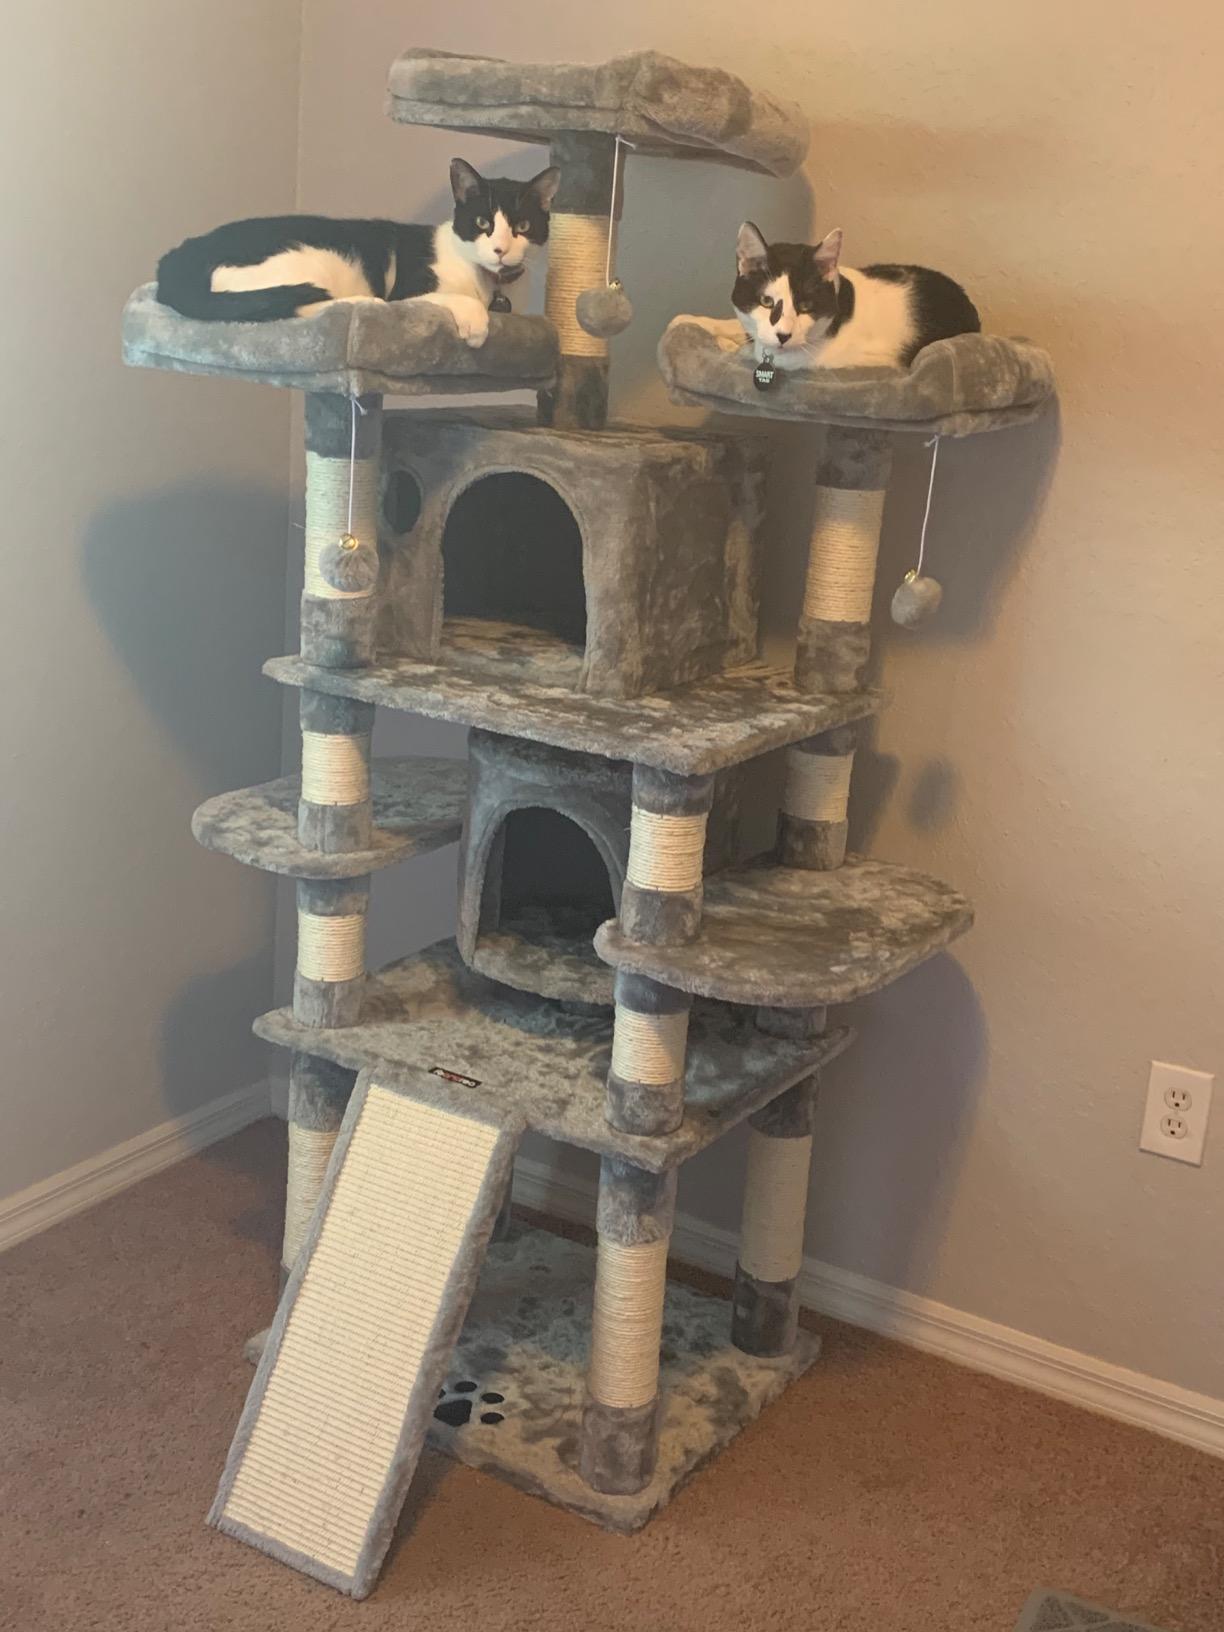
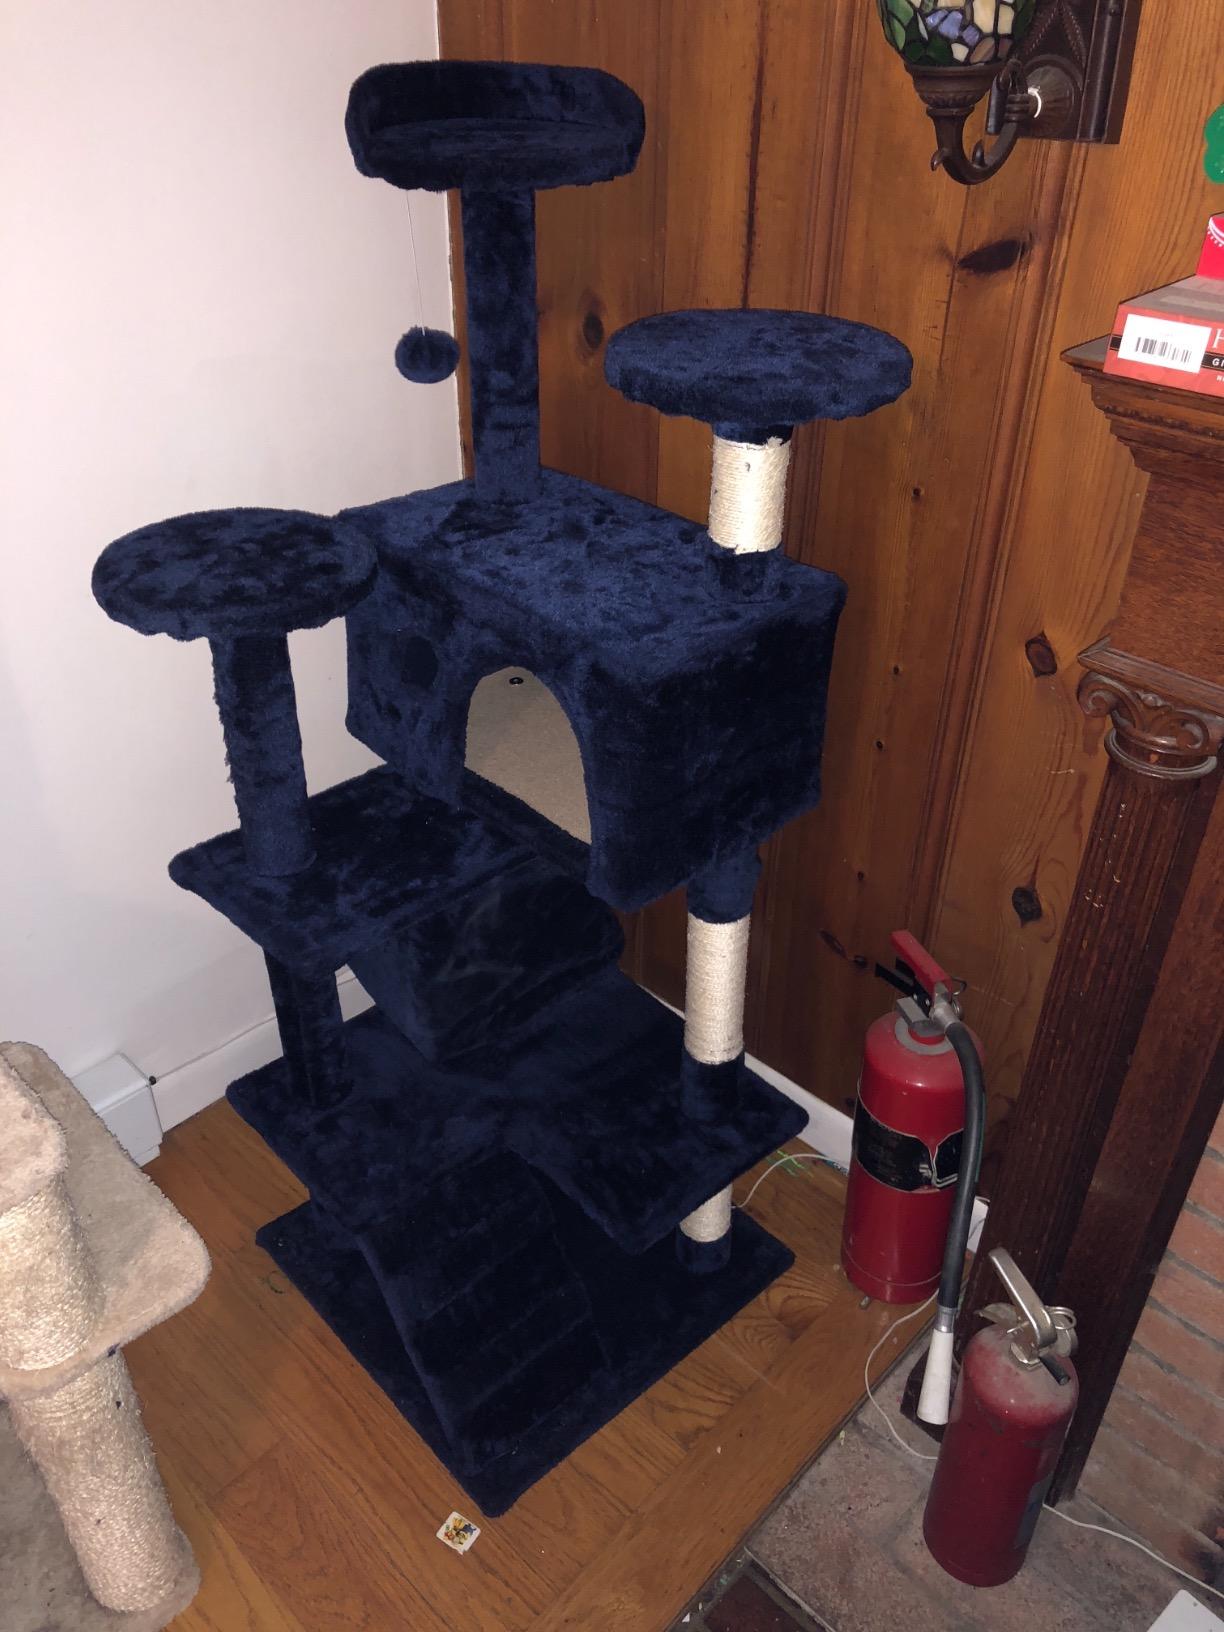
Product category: items_cat tree
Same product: no